Warkill

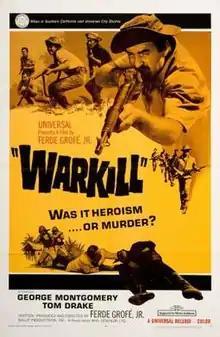
Theatrical release poster

Warkill is a 1968 American drama film written and directed by Ferde Grofé Jr. and starring George Montgomery, Tom Drake, Conrad Parham, Eddie Infante, Henry Duval and Joaquin Fajardo. It was released in May 1968, by Universal Pictures.